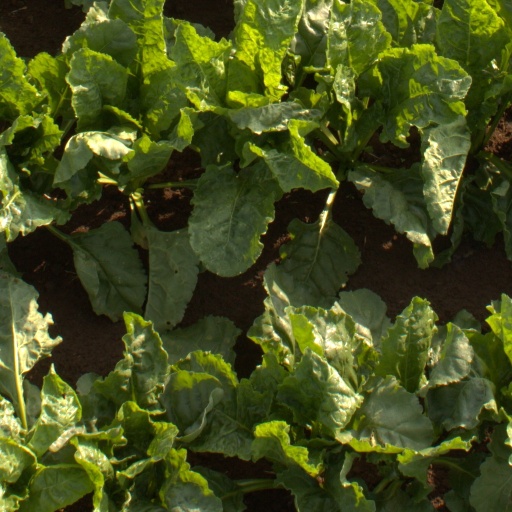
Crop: sugar beet